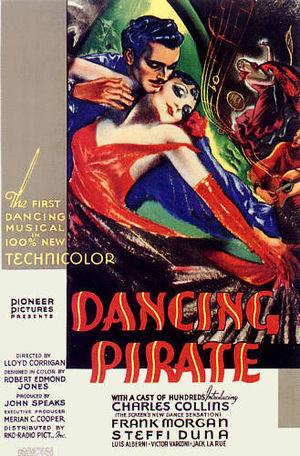
Le Danseur pirate est un film américain réalisé par Lloyd Corrigan, sorti en 1936.
Lloyd Corrigan est un acteur, réalisateur et scénariste américain, né à San Francisco le 16 octobre 1900, et mort à Los Angeles le 5 novembre 1969.